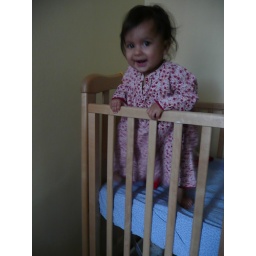
Big girl in party dress